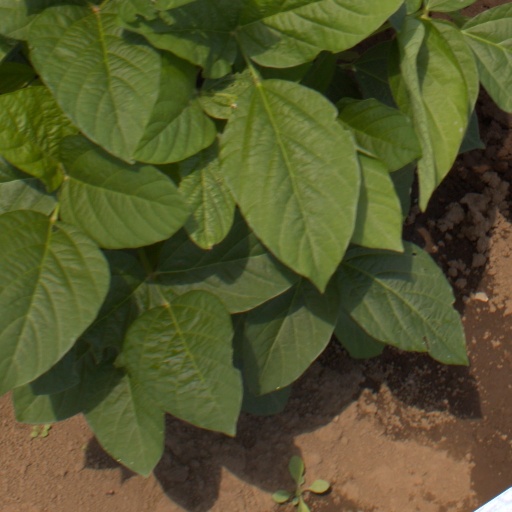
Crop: soybean